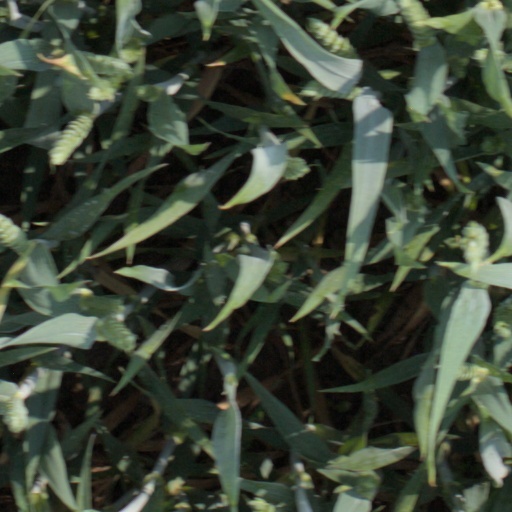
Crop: wheat